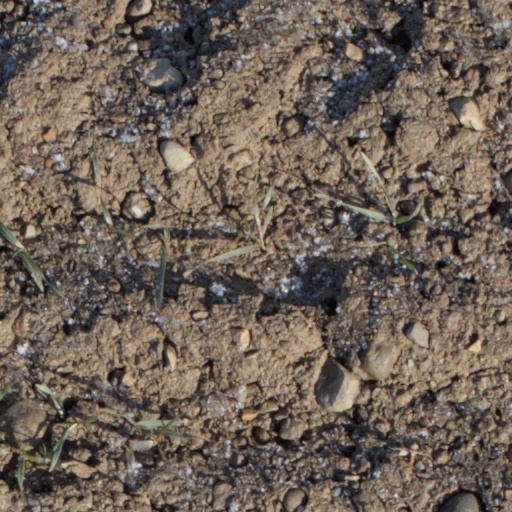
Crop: wheat